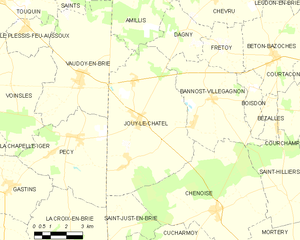
Carte des communes françaises Jouy-le-Châtel